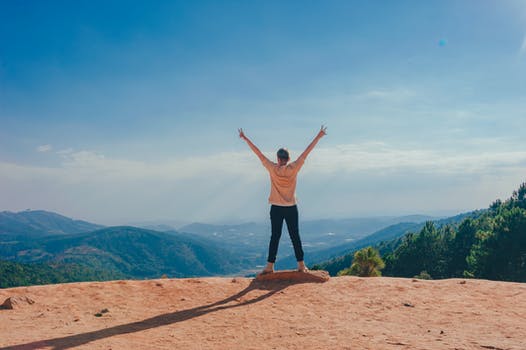
Label: No Watermark